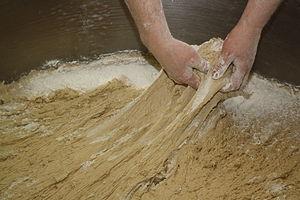
Le pain est l'aliment de base traditionnel de nombreuses cultures. Il est fabriqué à partir des ingrédients qui sont la farine et l'eau. Il contient généralement du sel. D'autres ingrédients s'ajoutent selon le type de pain et la manière dont il est préparé culturellement. Lorsqu'on ajoute le levain ou la levure, la pâte du pain est soumise à un gonflement dû à la fermentation.